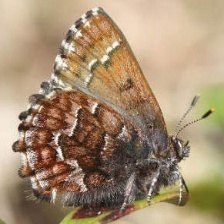
Species: EASTERN PINE ELFIN